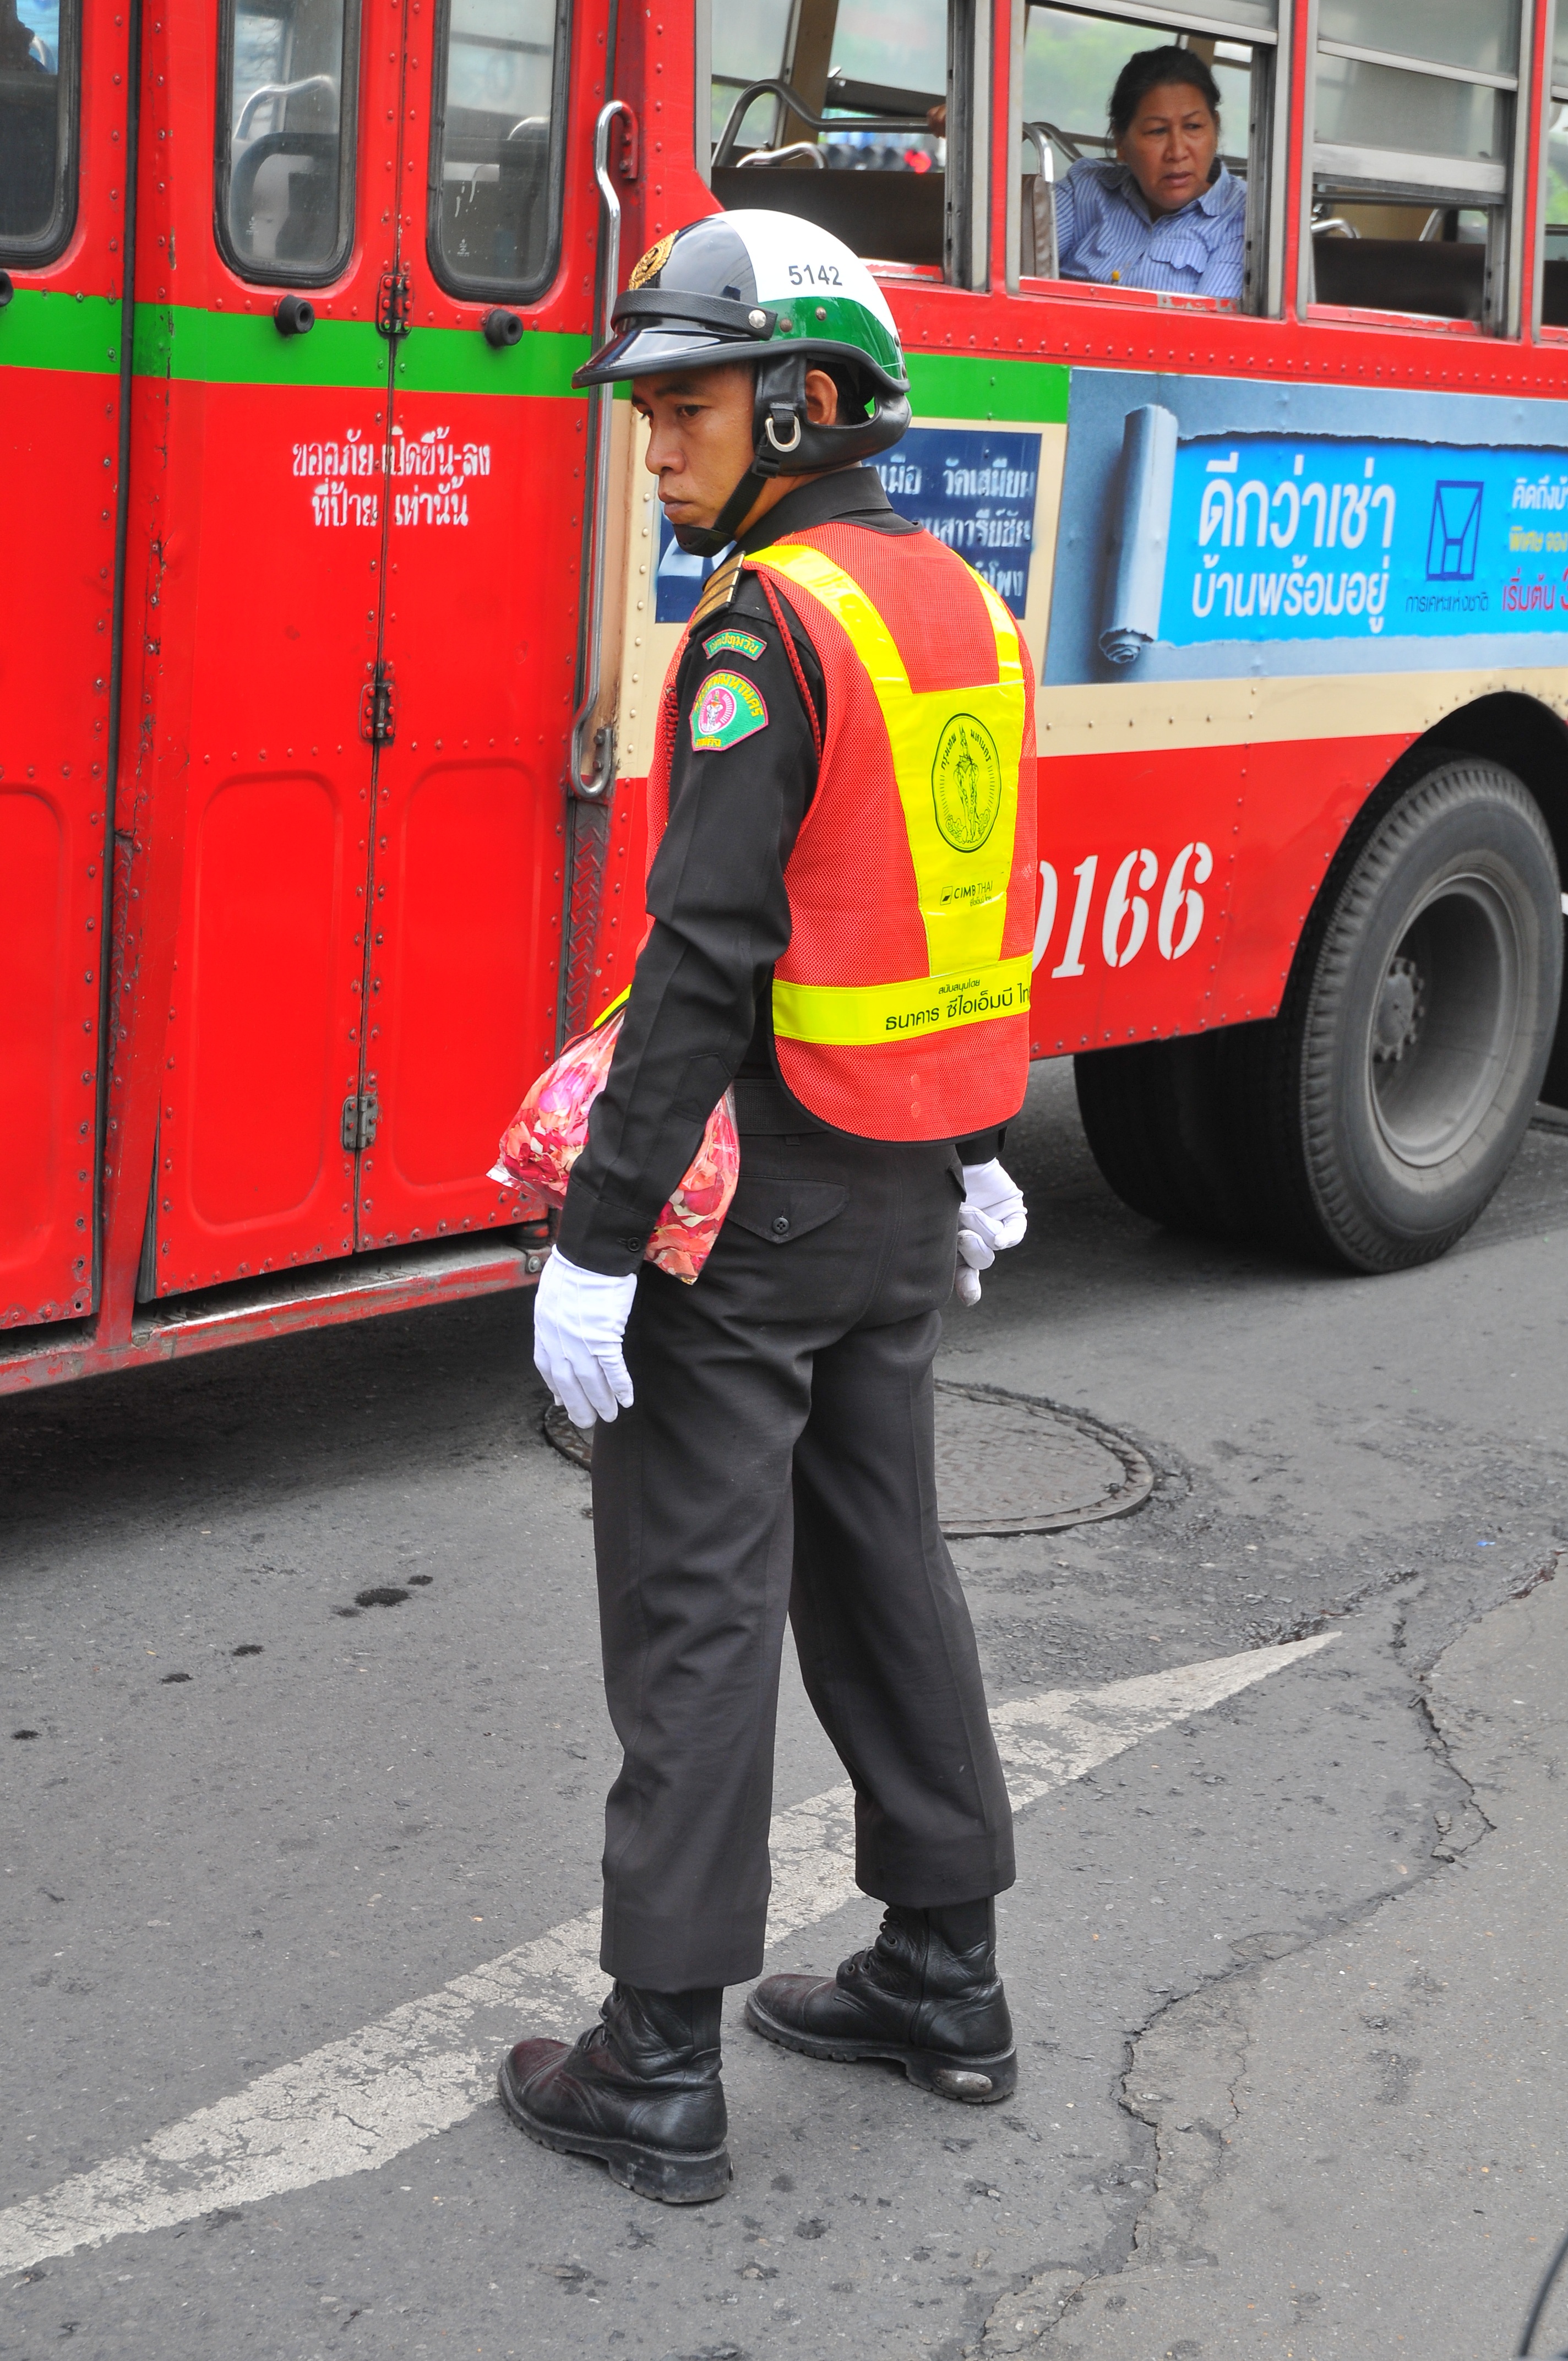
man, person, people, road, traffic, street, vehicle, asia, profession, thailand, emergency service, fire department, police, bangkok